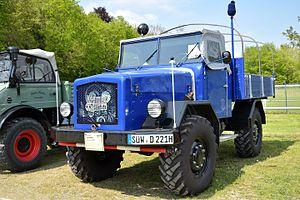
Kramer Universal 800